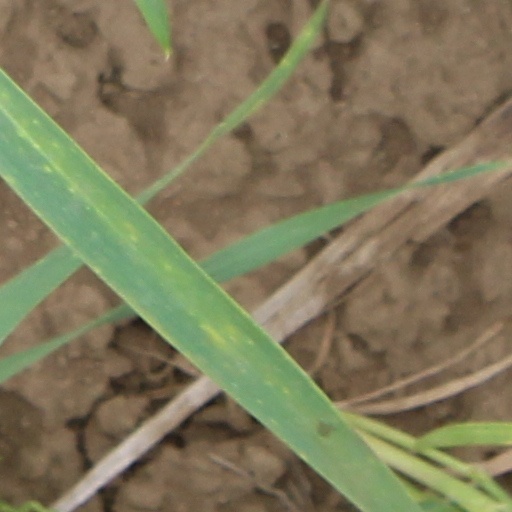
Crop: wheat